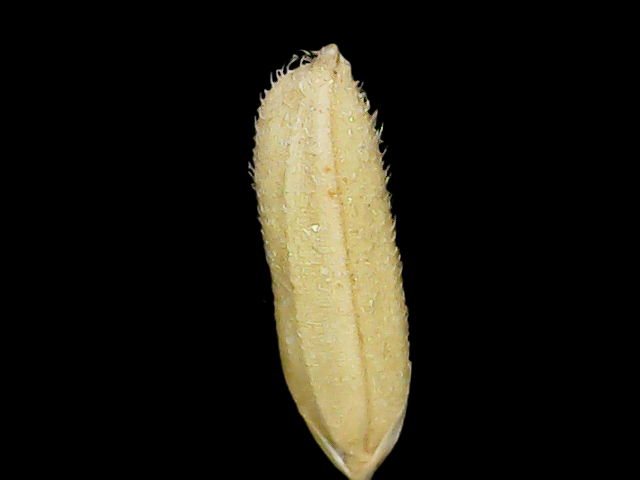
Rice variety: Binadhan16